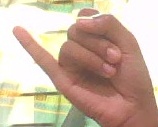
ASL sign: J